Jessica Forever

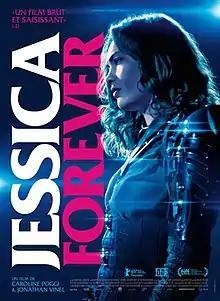
Film poster

Jessica Forever is a 2018 French fantasy sci-fi drama film written and directed by